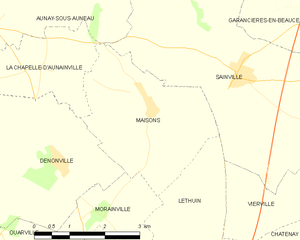
Carte de Maisons et des communes limitrophes.
Maisons est une commune française située dans le département d'Eure-et-Loir, en région Centre-Val de Loire.